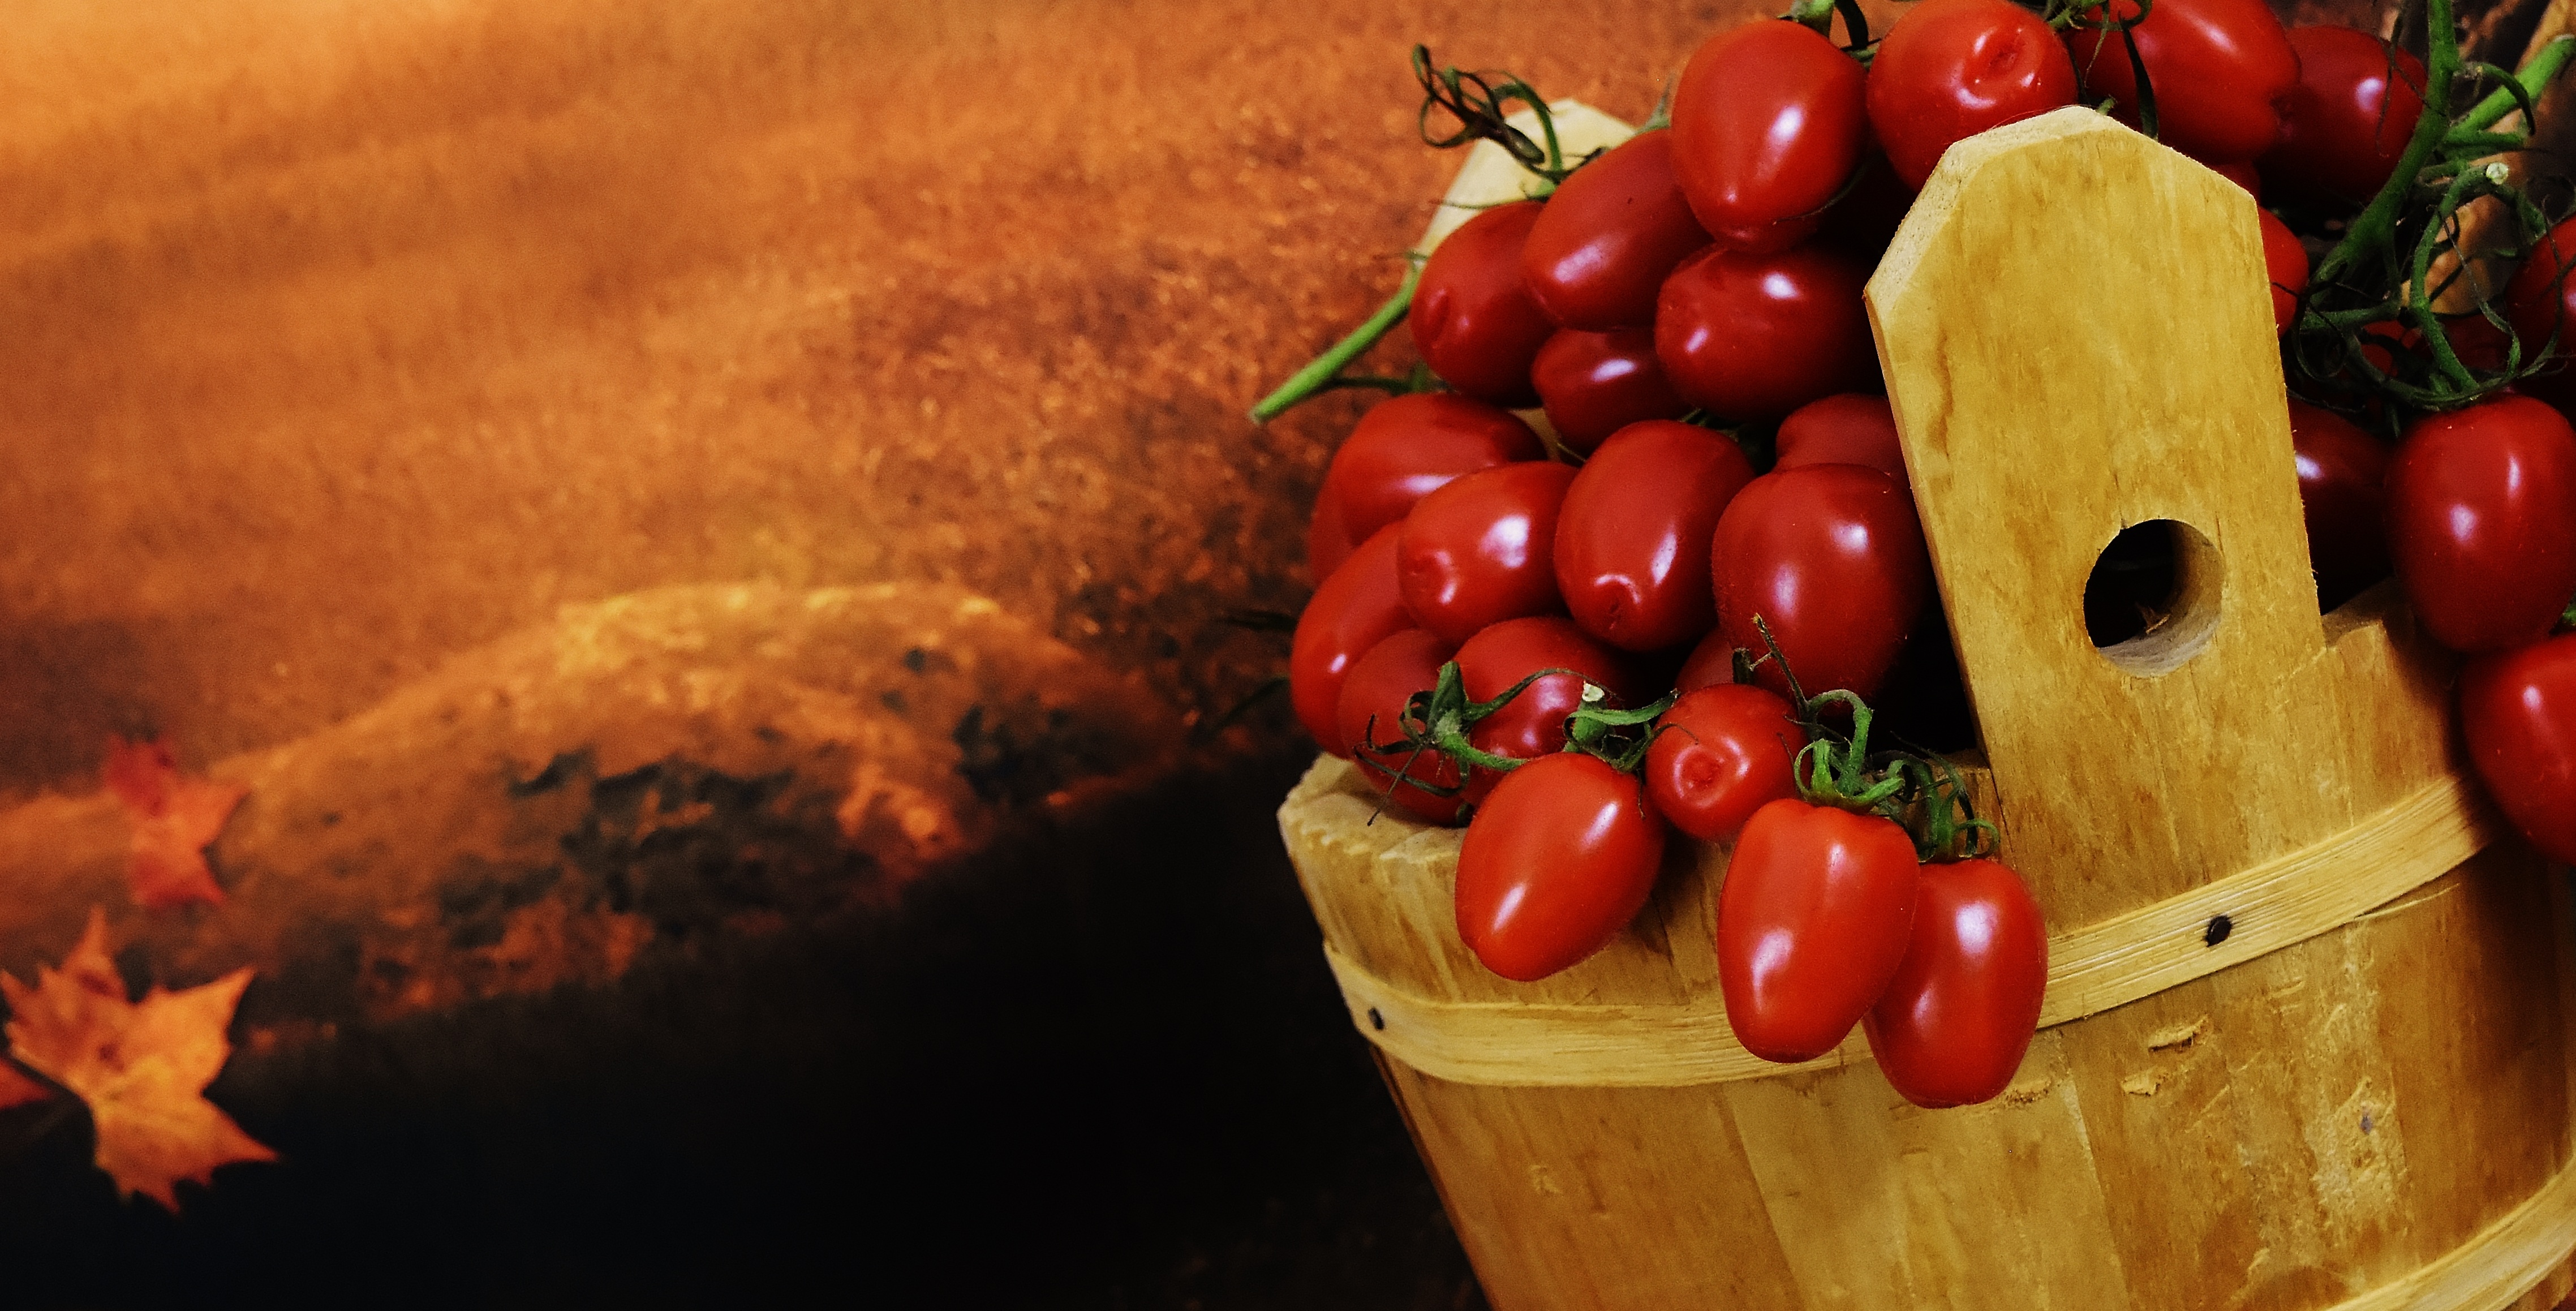
plant, fruit, meal, food, red, harvest, produce, vegetable, healthy, vegetables, tomatoes, collect, flowering plant, land plant, wooden bucket